Yrjö Kilpinen

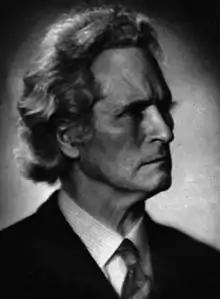
Yrjö Kilpinen.

Yrjö Henrik Kilpinen (4 February 18922 March 1959) was a Finnish composer. He was born in Helsinki, and in 1907 he started his studies in the Helsingin Musiikkiopisto (later named Sibelius Academy). In 1910 Kilpinen moved to Vienna to continue his studies and from 1913 to 1914 he studied in Berlin. He travelled extensively in Scandinavia and central Europe, especially Germany. He became an honorary professor in 1942 and was elected to the Finnish Academy in 1948.